History of North Omaha, Nebraska

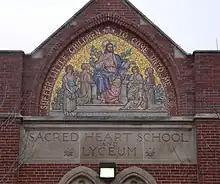

North Omaha's earliest homes were built in the Florence area soon after Winter Quarters were disassembled. Its first identification as a distinct bedroom suburb of Omaha occurred in the early 1870s, when professionals who worked in downtown Omaha built their homes a mile north of downtown Omaha. For many years it was home to several prominent Omaha families, businesses, and organizations, and in 1887 North Omaha was annexed to the city of Omaha. Early north Omaha residential developments were mostly occupied by European immigrants from Ireland and Eastern Europe, as evidenced by the construction of the churches where they worshiped, such as Holy Family Church on North 18th and Izard Streets.